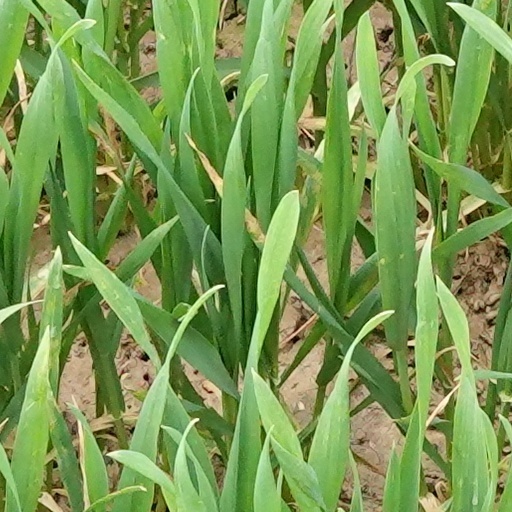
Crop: wheat